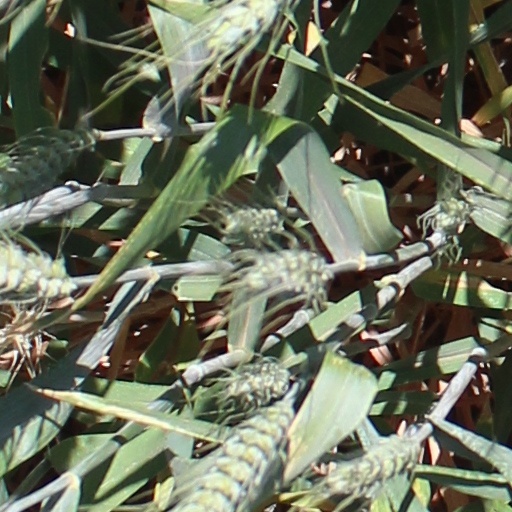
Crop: wheat